Wisconsin Highway 794

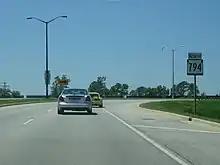
WIS 794 north marker, located just after the start of Lake Parkway at the intersection of Pennsylvania and Edgerton Avenues in Cudahy

The freeway section of WIS 794—the John R. Plewa Memorial Lake Parkway, as it is formally known—was completed to the corner of East Edgerton Avenue and South Pennsylvania Avenue, after six years of terminating at the Layton Avenue off-ramp. The parkway has four exits. The Oklahoma Avenue exit, however, requires a traffic light for southbound vehicles to enter.